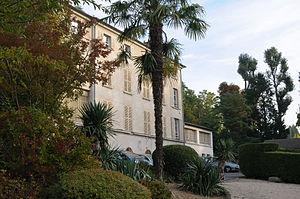
Musée français de la photographie, Bièvres, Essonne, France
Le musée français de la Photographie est un musée situé dans la commune française de Bièvres et le département de l'Essonne et la région Île-de-France. Il est labellisé Musée de France.